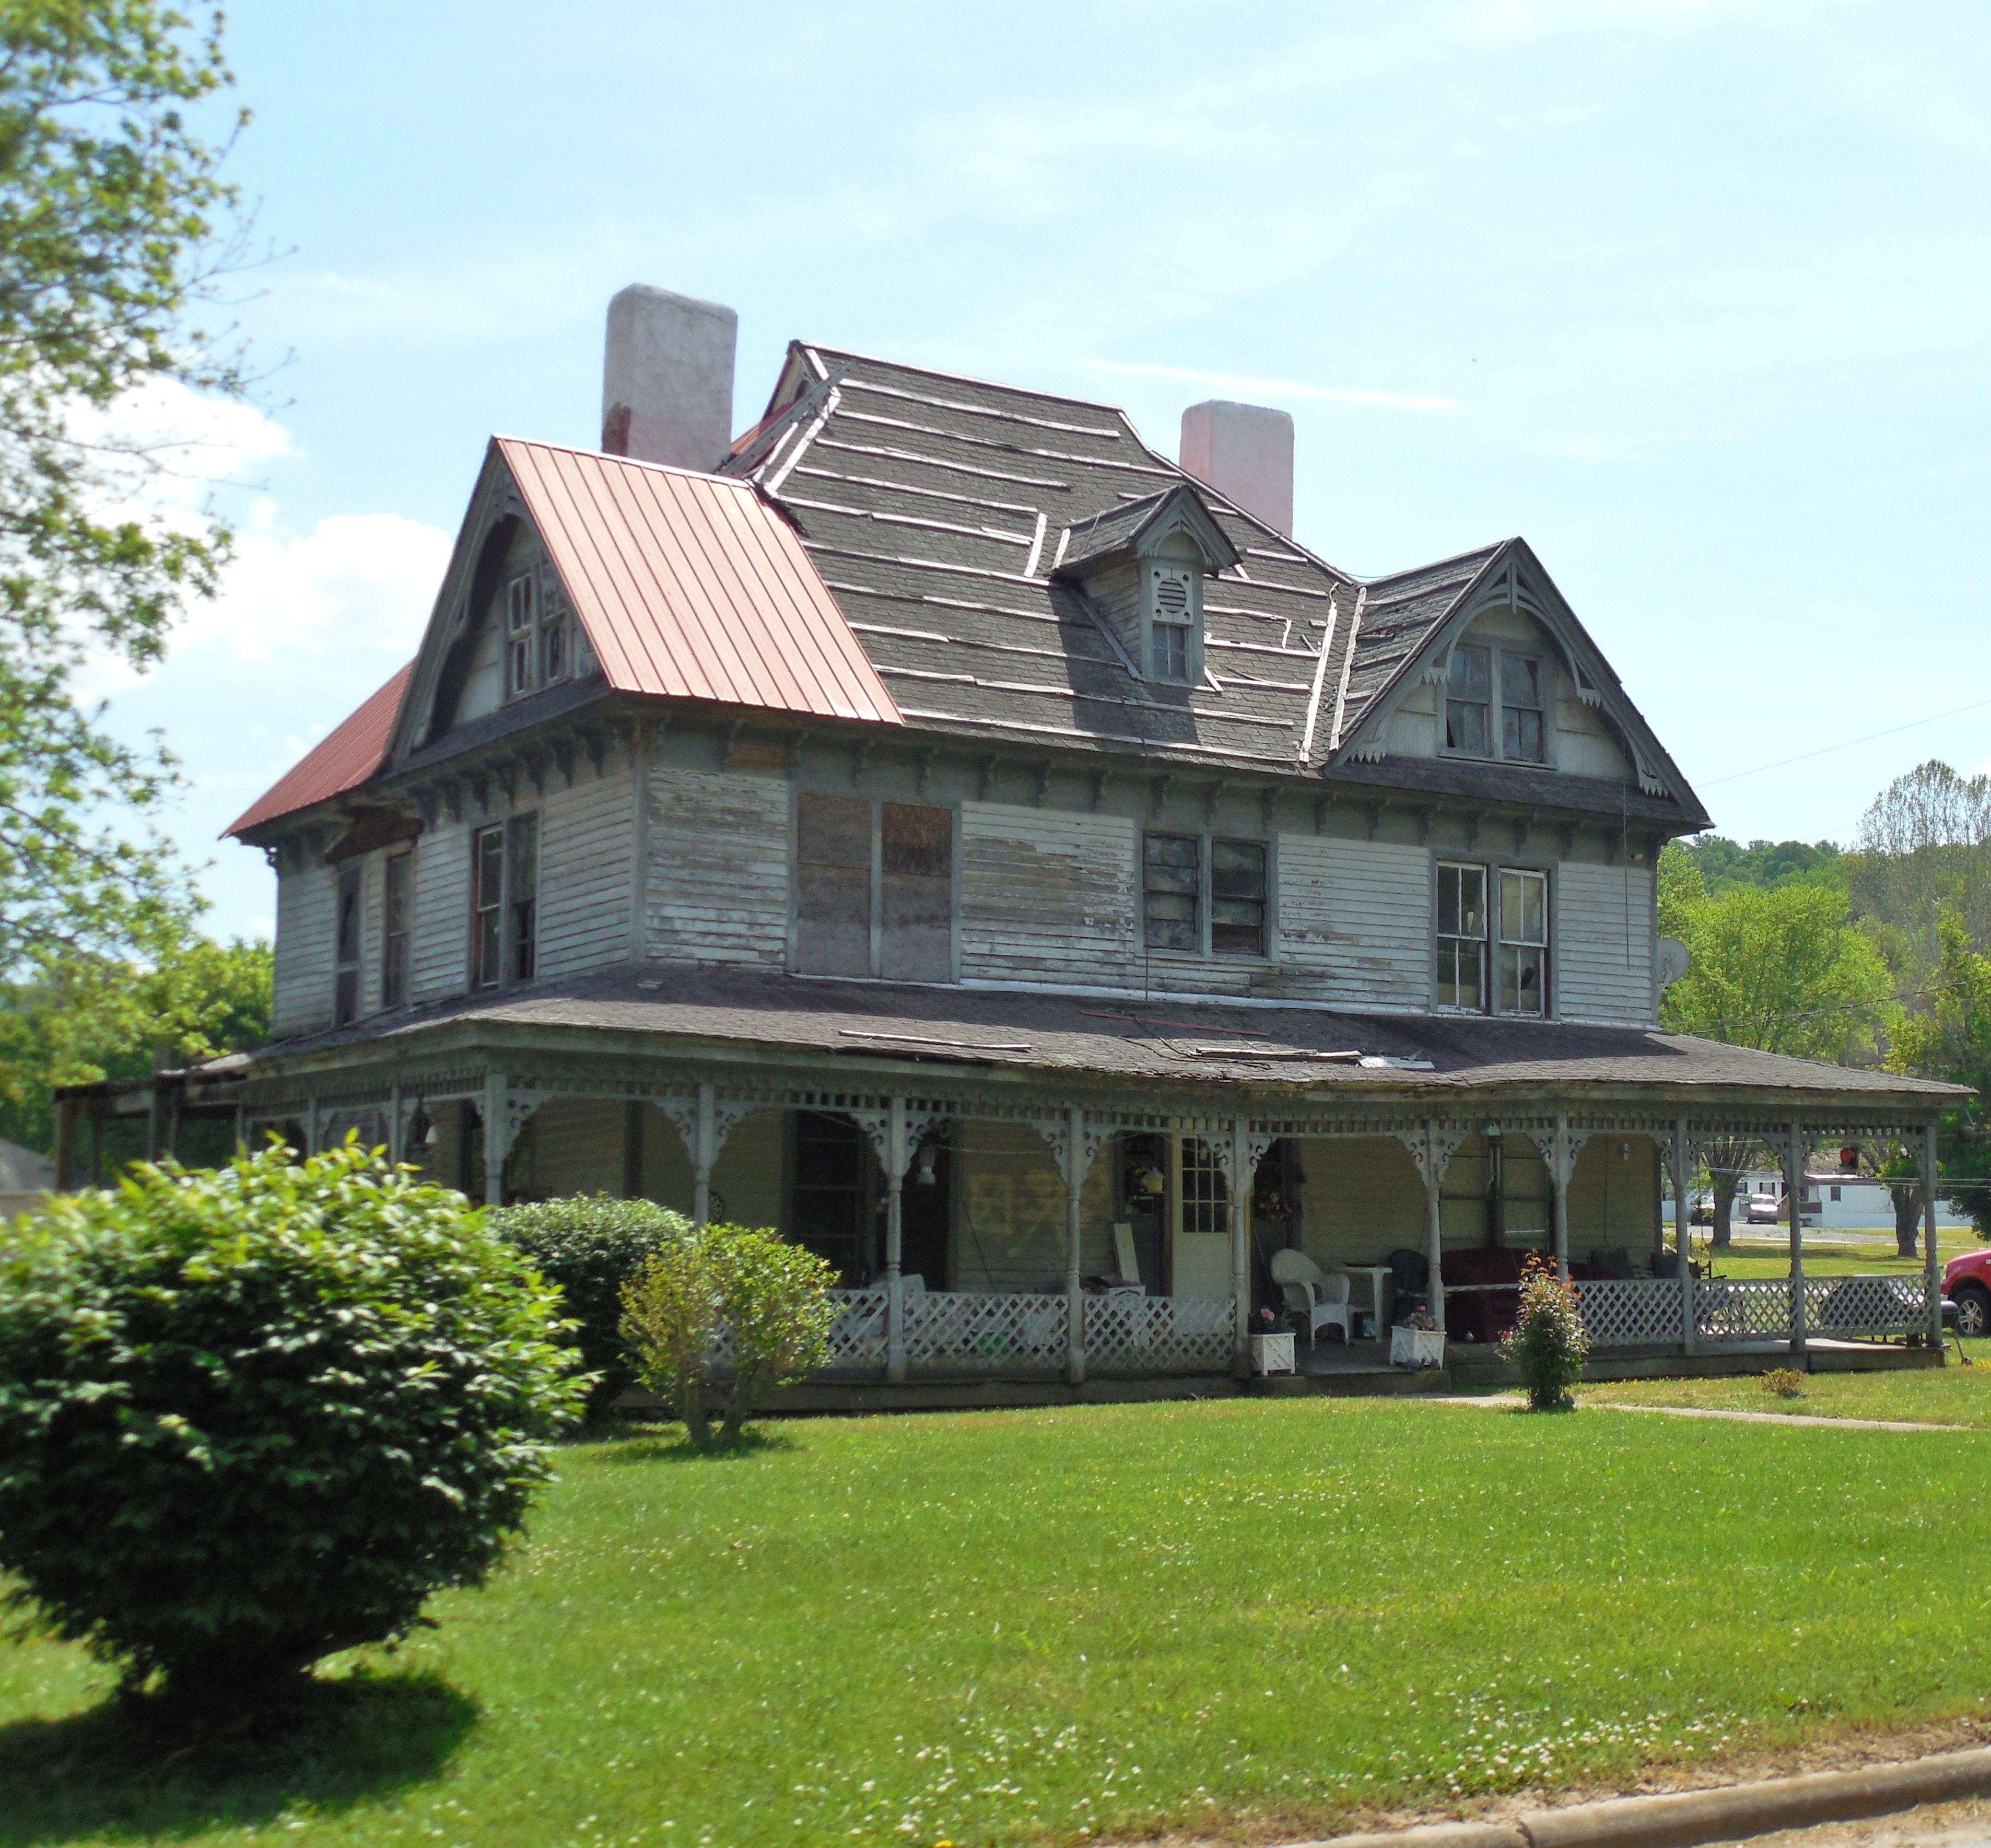
grass, architecture, structure, wood, lawn, vintage, mansion, house, floor, window, roof, building, old, spooky, home, wall, dark, rural, construction, cottage, broken, ancient, facade, abandoned, property, dirty, grunge, empty, exterior, residential, decay, ruin, door, weathered, deserted, farmhouse, creepy, horror, estate, destruction, damaged, aged, manor house, real estate, residential area, outdoor structure